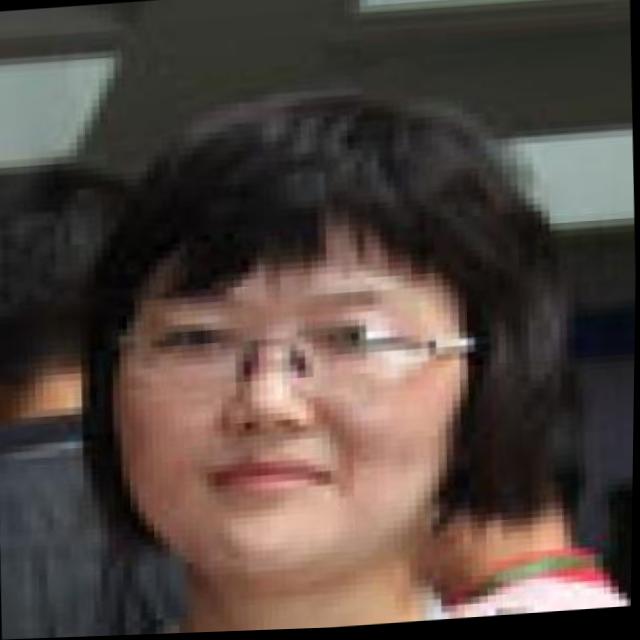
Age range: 21-44